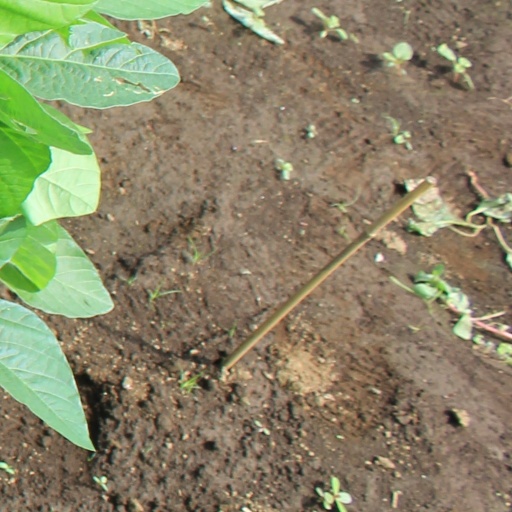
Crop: soybean